Philipps baronets

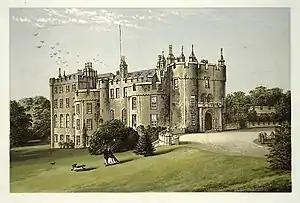
Engraving from 1880 of Picton Castle, the seat of the Philipps family

There have been four baronetcies created for members of the Welsh Philipps family, one in the Baronetage of England and three in the Baronetage of the United Kingdom.